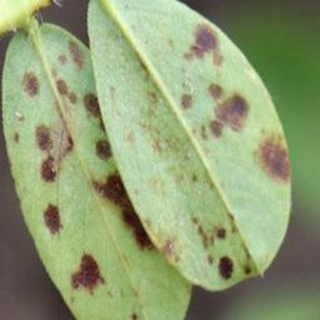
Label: groundnut_rust